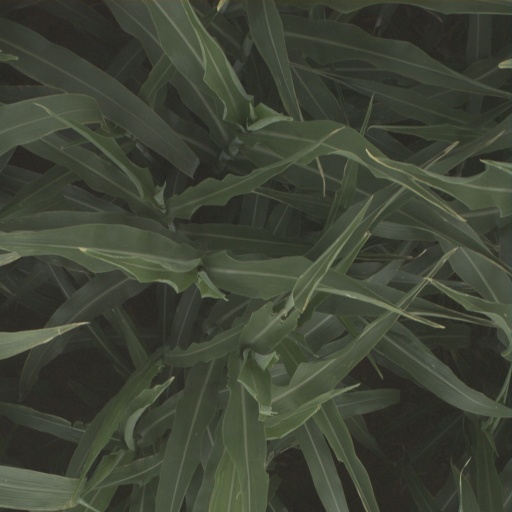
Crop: sorghum